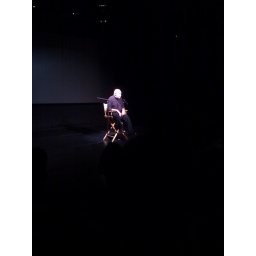
ray hill performs in white face